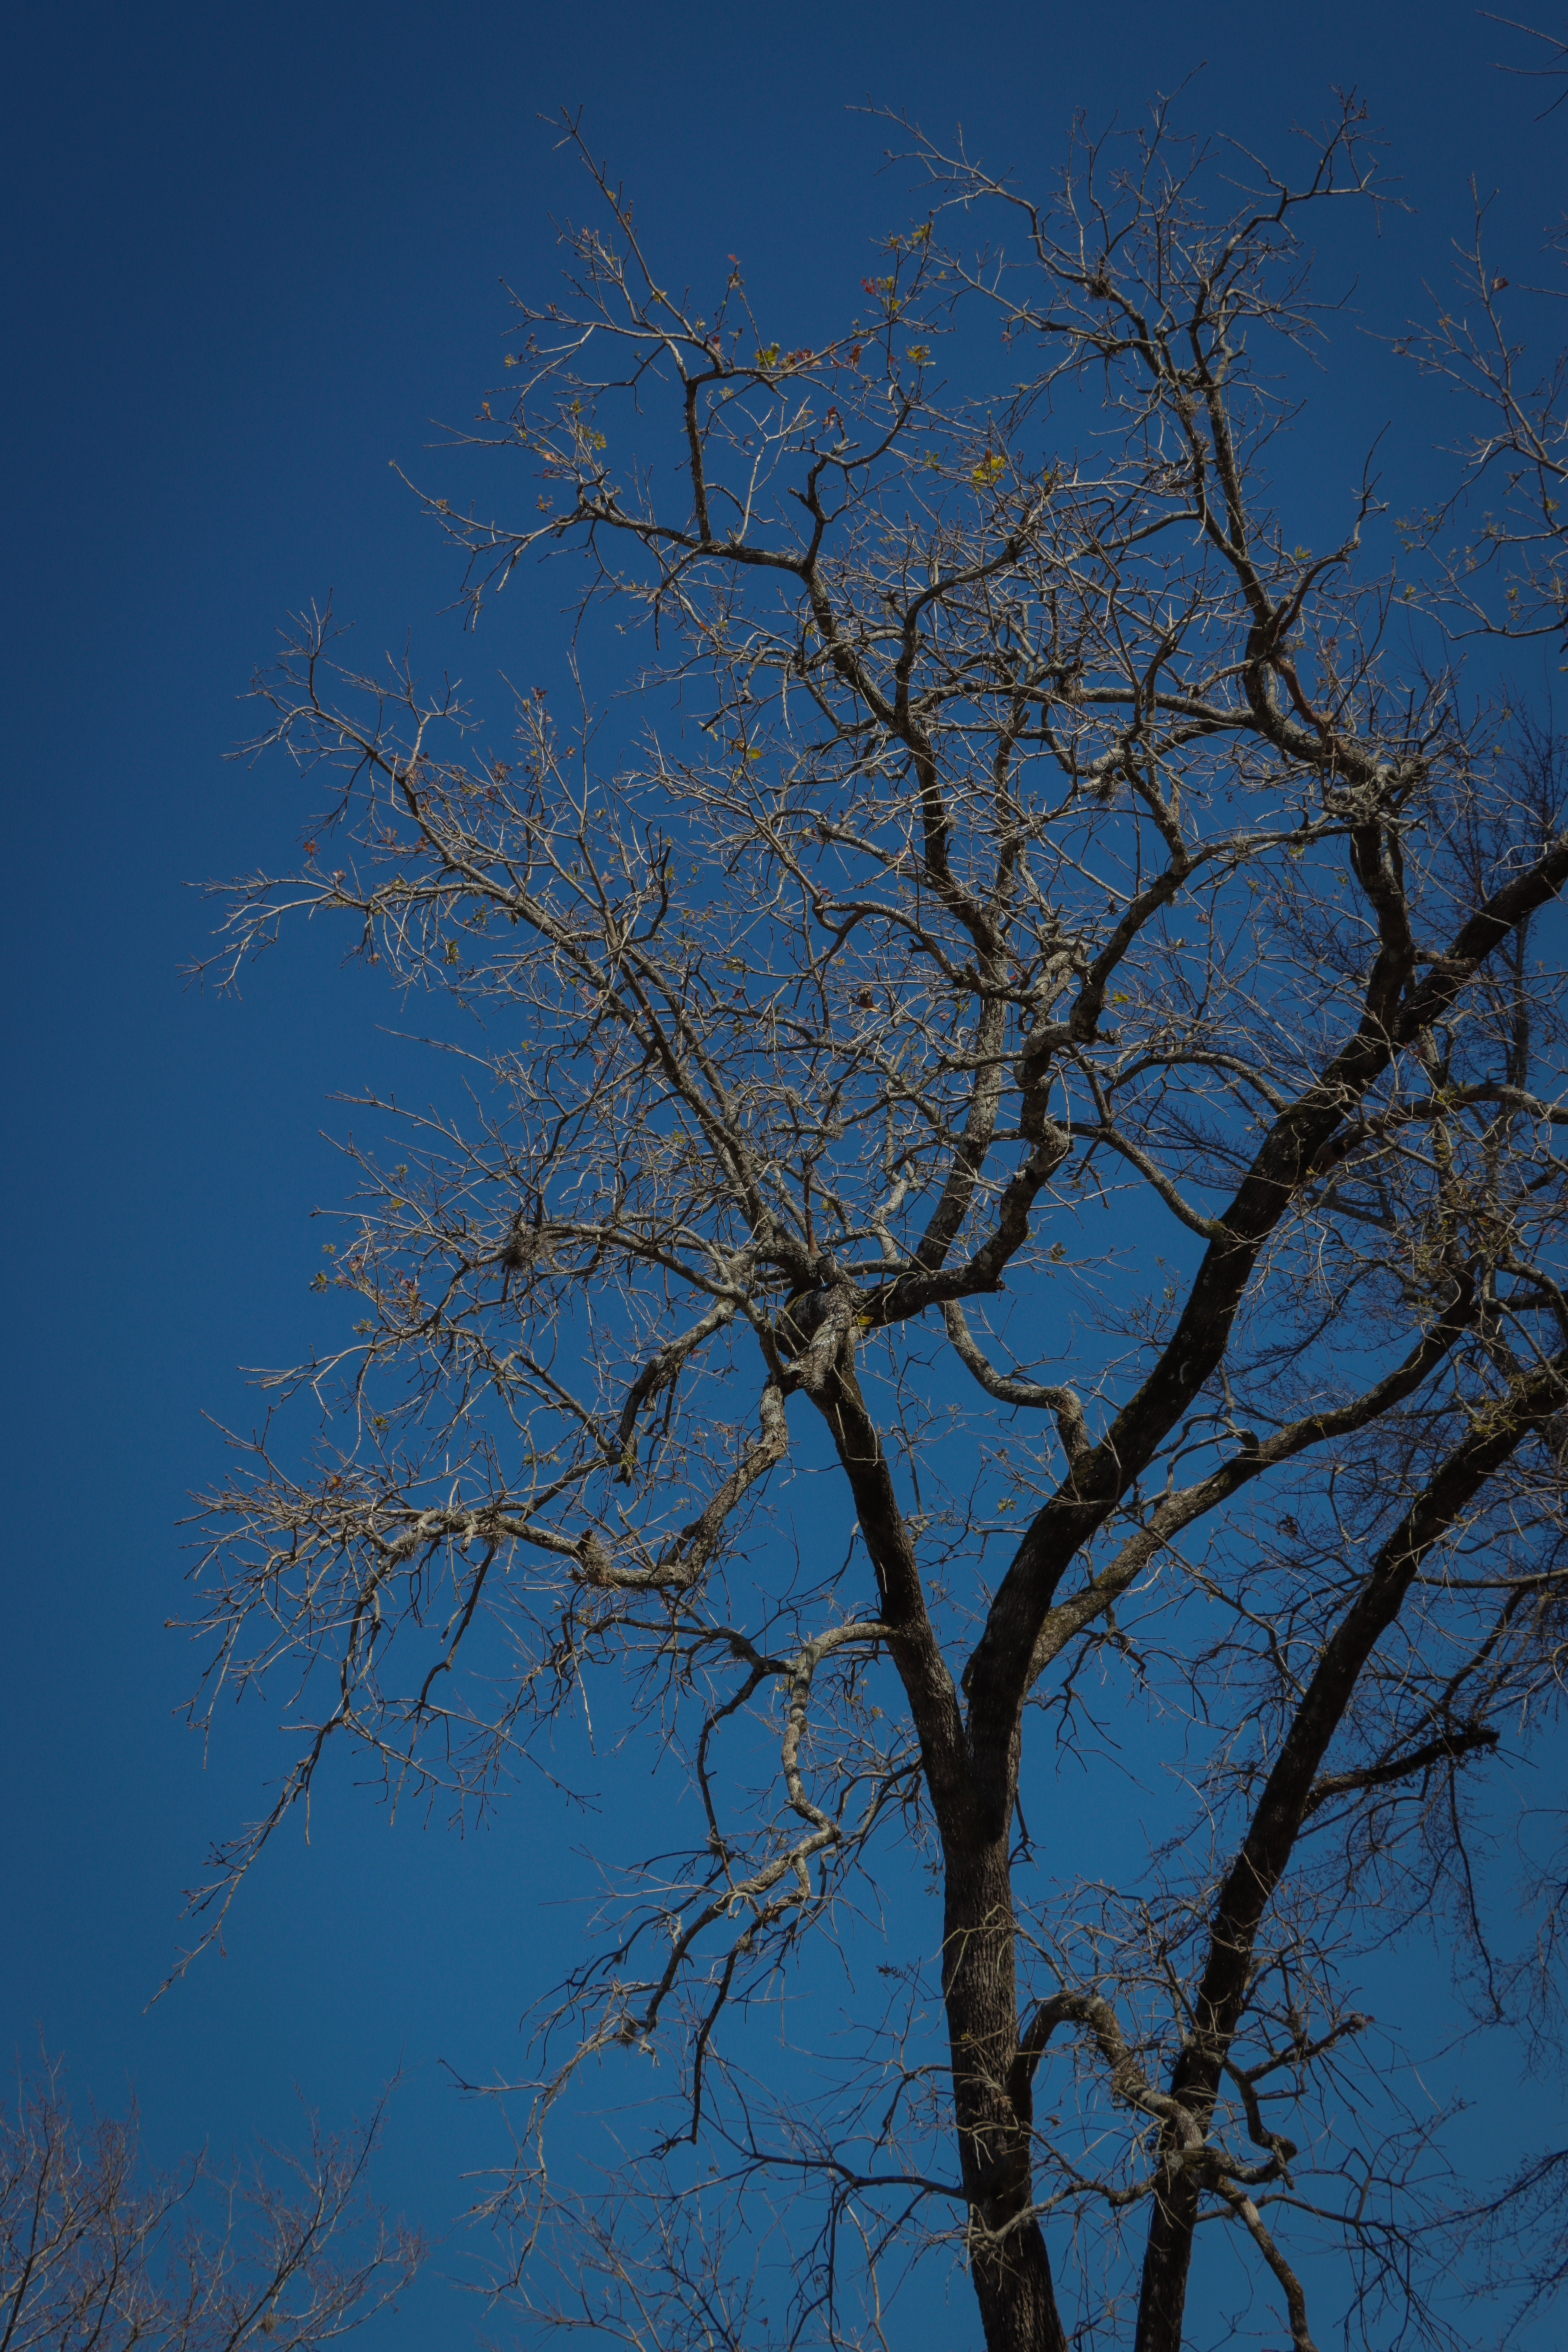
tree, park, sky, outdoors, plants, houston, plant, twig, natural landscape, trunk, Tints and shades, electric blue, deciduous, wood, plant stem, evening, horizon, landscape, winter